Imre Farkas (musician)

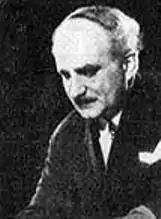
Imre Farkas

Imre Farkas (May 1, 1879 in Debrecen, Austria-Hungary – March 25, 1976 in Budapest, Hungarian People's Republic) was a 19th-century Hungarian musician, most famous for his contribution for the popular Nóta style.